Chris Eccleshall

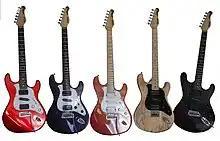
Electric Lady range

In the early 1980s Eccleshall made a licensing deal with the Japanese-made brand Kimbara to make and distribute an Eccleshall-designed Stratocaster-style guitar. Eccleshall travelled to the Japanese factory to supervise the setup and was very pleased with Japanese engineering standards. These guitars are very rare in Europe and are mostly now in Japan and America.